Seal of the president of the United States

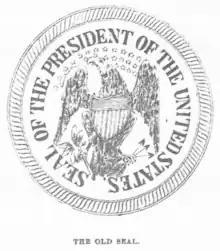
"The Old Seal", possibly from the 1840s

In 1894, Palemon Howard Dorsett (a lifelong Department of Agriculture employee) turned up with a metal die very similar to the original die of the Great Seal, except that the arrows and the olive branch were switched, indicating an intentional "difference" to distinguish it from the actual Great Seal. The die had apparently been owned by George Washington, though there are no known uses of this die, and there even is no indication it could actually be used as a seal. The origins and purpose of this die remain unknown, though the authors of a 1978 book on the Great Seal speculated it was a gift to Washington and possibly an early version (or forerunner) of a presidential seal. The Dorsett seal was subsequently loaned to the Mount Vernon Ladies' Association to be displayed at Washington's estate.